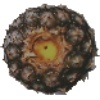
Label: pineapple